Paris Métro

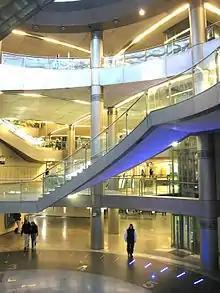
Saint-Lazare station

The network grew saturated during the 1950s. Outdated technology limited the number of trains, which led the RATP to stop extending lines and concentrate on modernisation. The MP 51 prototype was built, testing both rubber-tyred metro and basic automatic driving on the "voie navette". The first replacements of the older Sprague trains began with experimental articulated trains and then with mainstream rubber-tyred Métro MP 55 and MP 59, some of the latter having only retired in 2025. Thanks to newer trains and better signalling, trains ran more frequently.